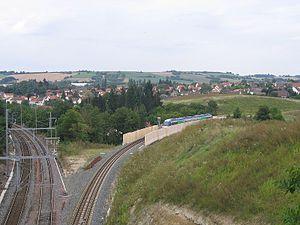
Autorail AGC effectuant la liaison Clermont-Ferrand - Lyon emprunte le raccordement d'évitement de la gare de Saint Germain des Fossés.
La ligne Lyon-Bordeaux est la plus importante liaison ferroviaire transversale française desservant le Massif central. Elle fut mise en service par tronçons car la partie orientale concernait la compagnie du PLM alors que la partie occidentale échut au PO. Dans sa partie Est, cette ligne est considérée comme difficile, en particulier entre Roanne et Tarare avec la rampe d'accès de 25/1000 de 2,900 km pour accéder au tunnel du col des Sauvages.